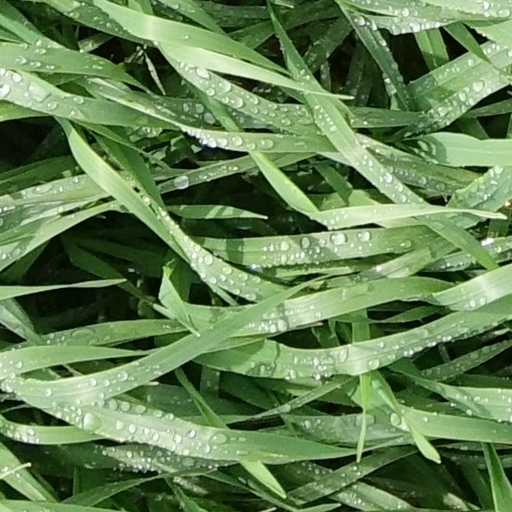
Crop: wheat